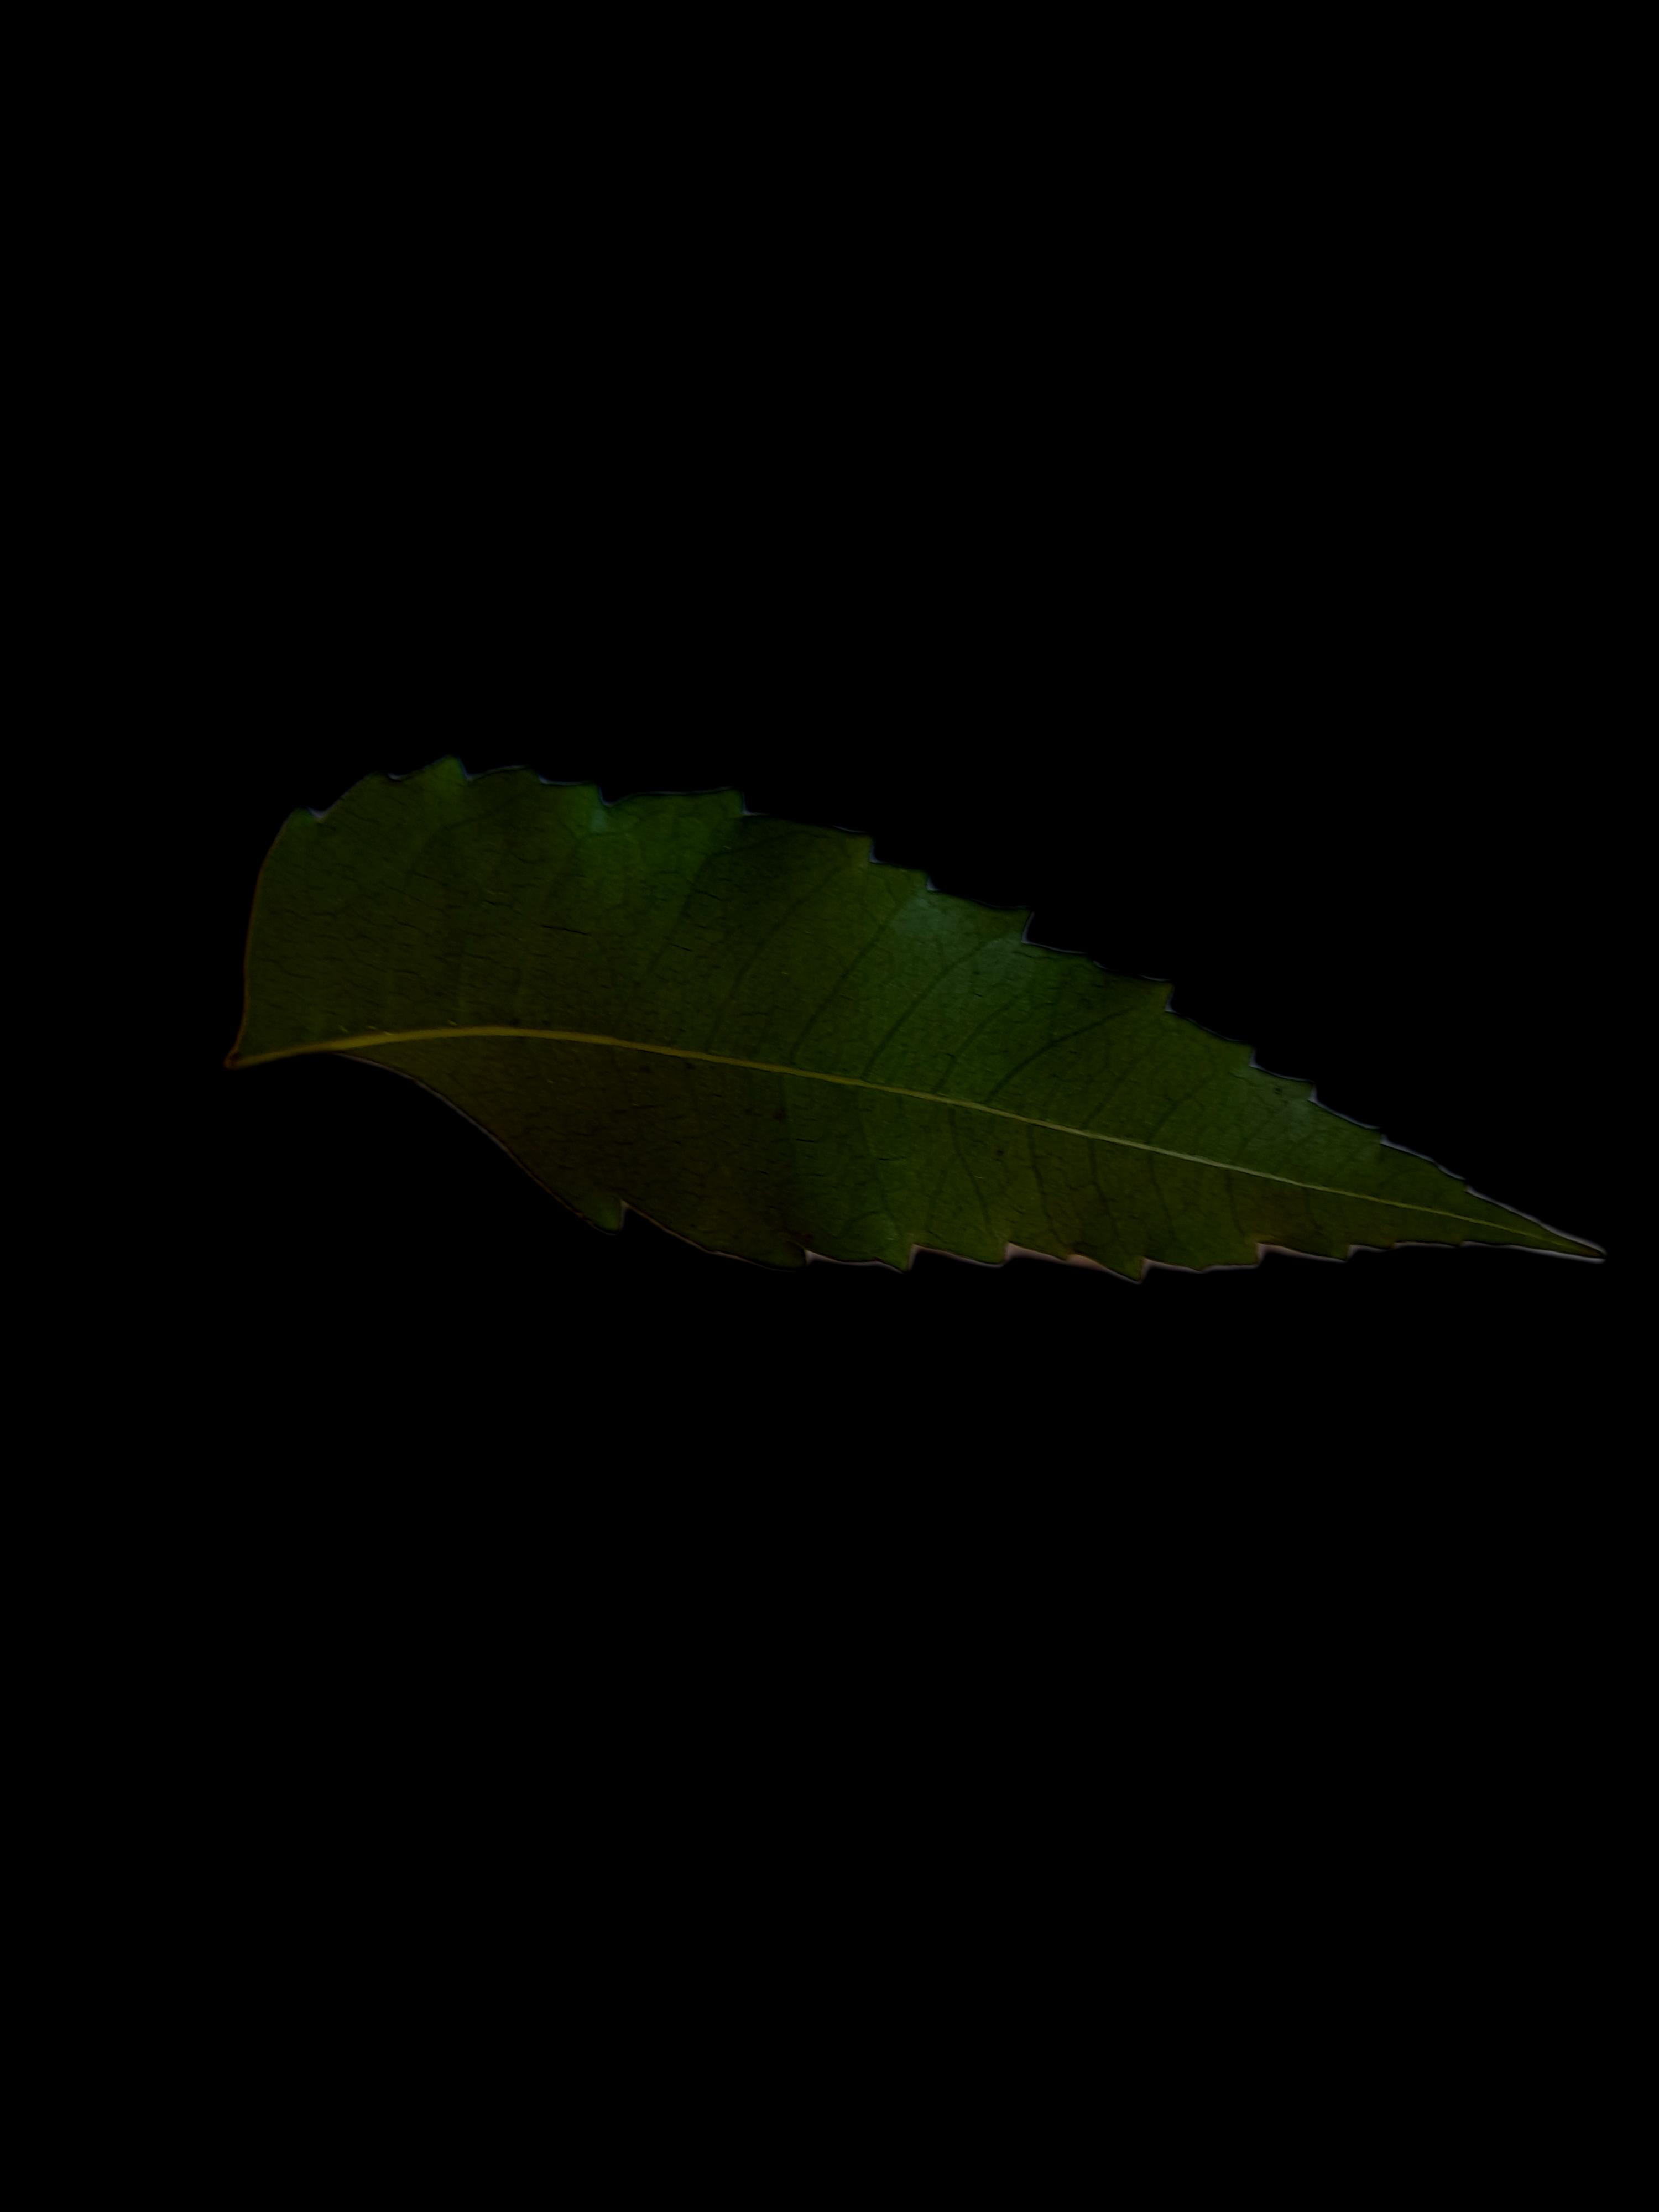
Plant: Neem